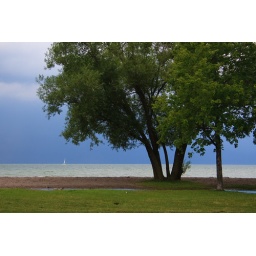
Taken around noon today, dramatic, deep blue sky and greenish water forewarn of an afternoon rainstorm.